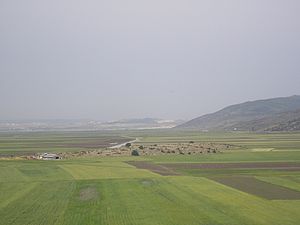
Israels nationale vandtransportør / Konstruktionen / Beit Netofa Kanalen
The National Water Carrier nær Beit Netofa
Israels nationale vandtransportør er et netværk af vandledninger, færdiggjort i 1964. Den blev konstrueret for at tage vand fra Israels største fersvandsreservoir, Genesaret Søen, og føre det sydpå til kunstvandingsformål, og for at opdyrke Negev ørkenen, et erklæret mål af Israels første præsident David Ben Gurion, som selv boede i Negev. I dag anvendes vandet for 80% vedkommende til forbrug i husholdningerne. Op til 72.000 m³ vand kan flyde gennem det 130 km lange system hver time, svarende til 1.7 millioner m³ om dagen.